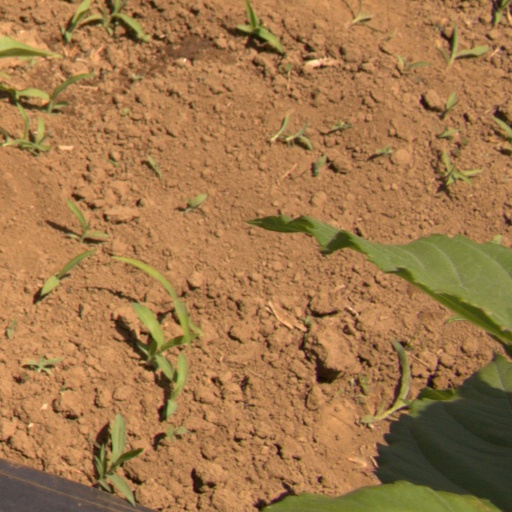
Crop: Jerusalem artichoke